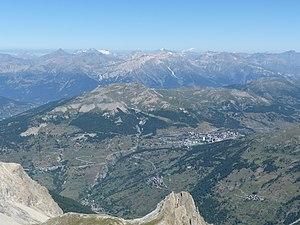
Champlas du Col est un hameau de la ville de Sestrières en province de Turin, dans le Piémont.